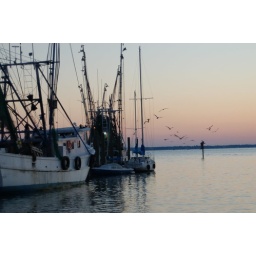
birds around the shrimping boats